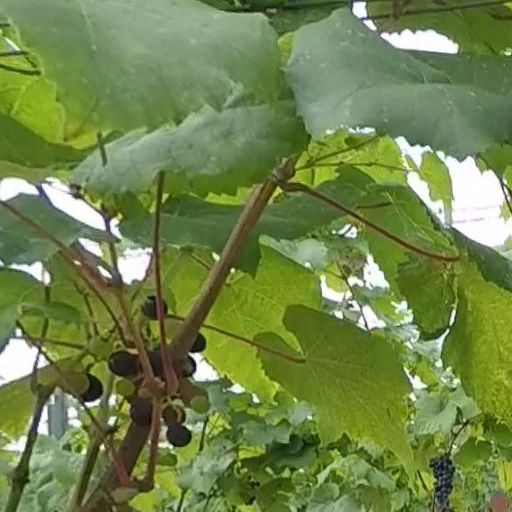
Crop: grape